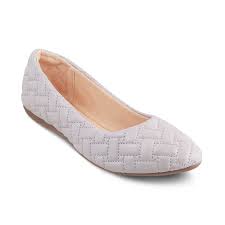
Label: Ballet Flat